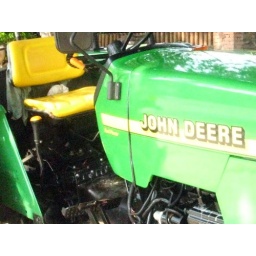
Beach transport for when the tide's out; Railay Bay is only accessible by boat, so no roads or cars